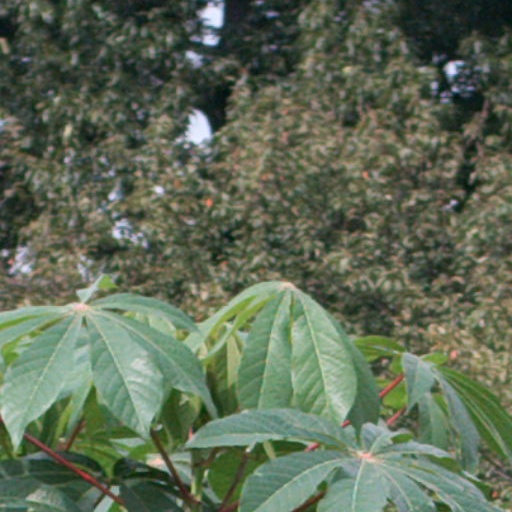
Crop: cassava